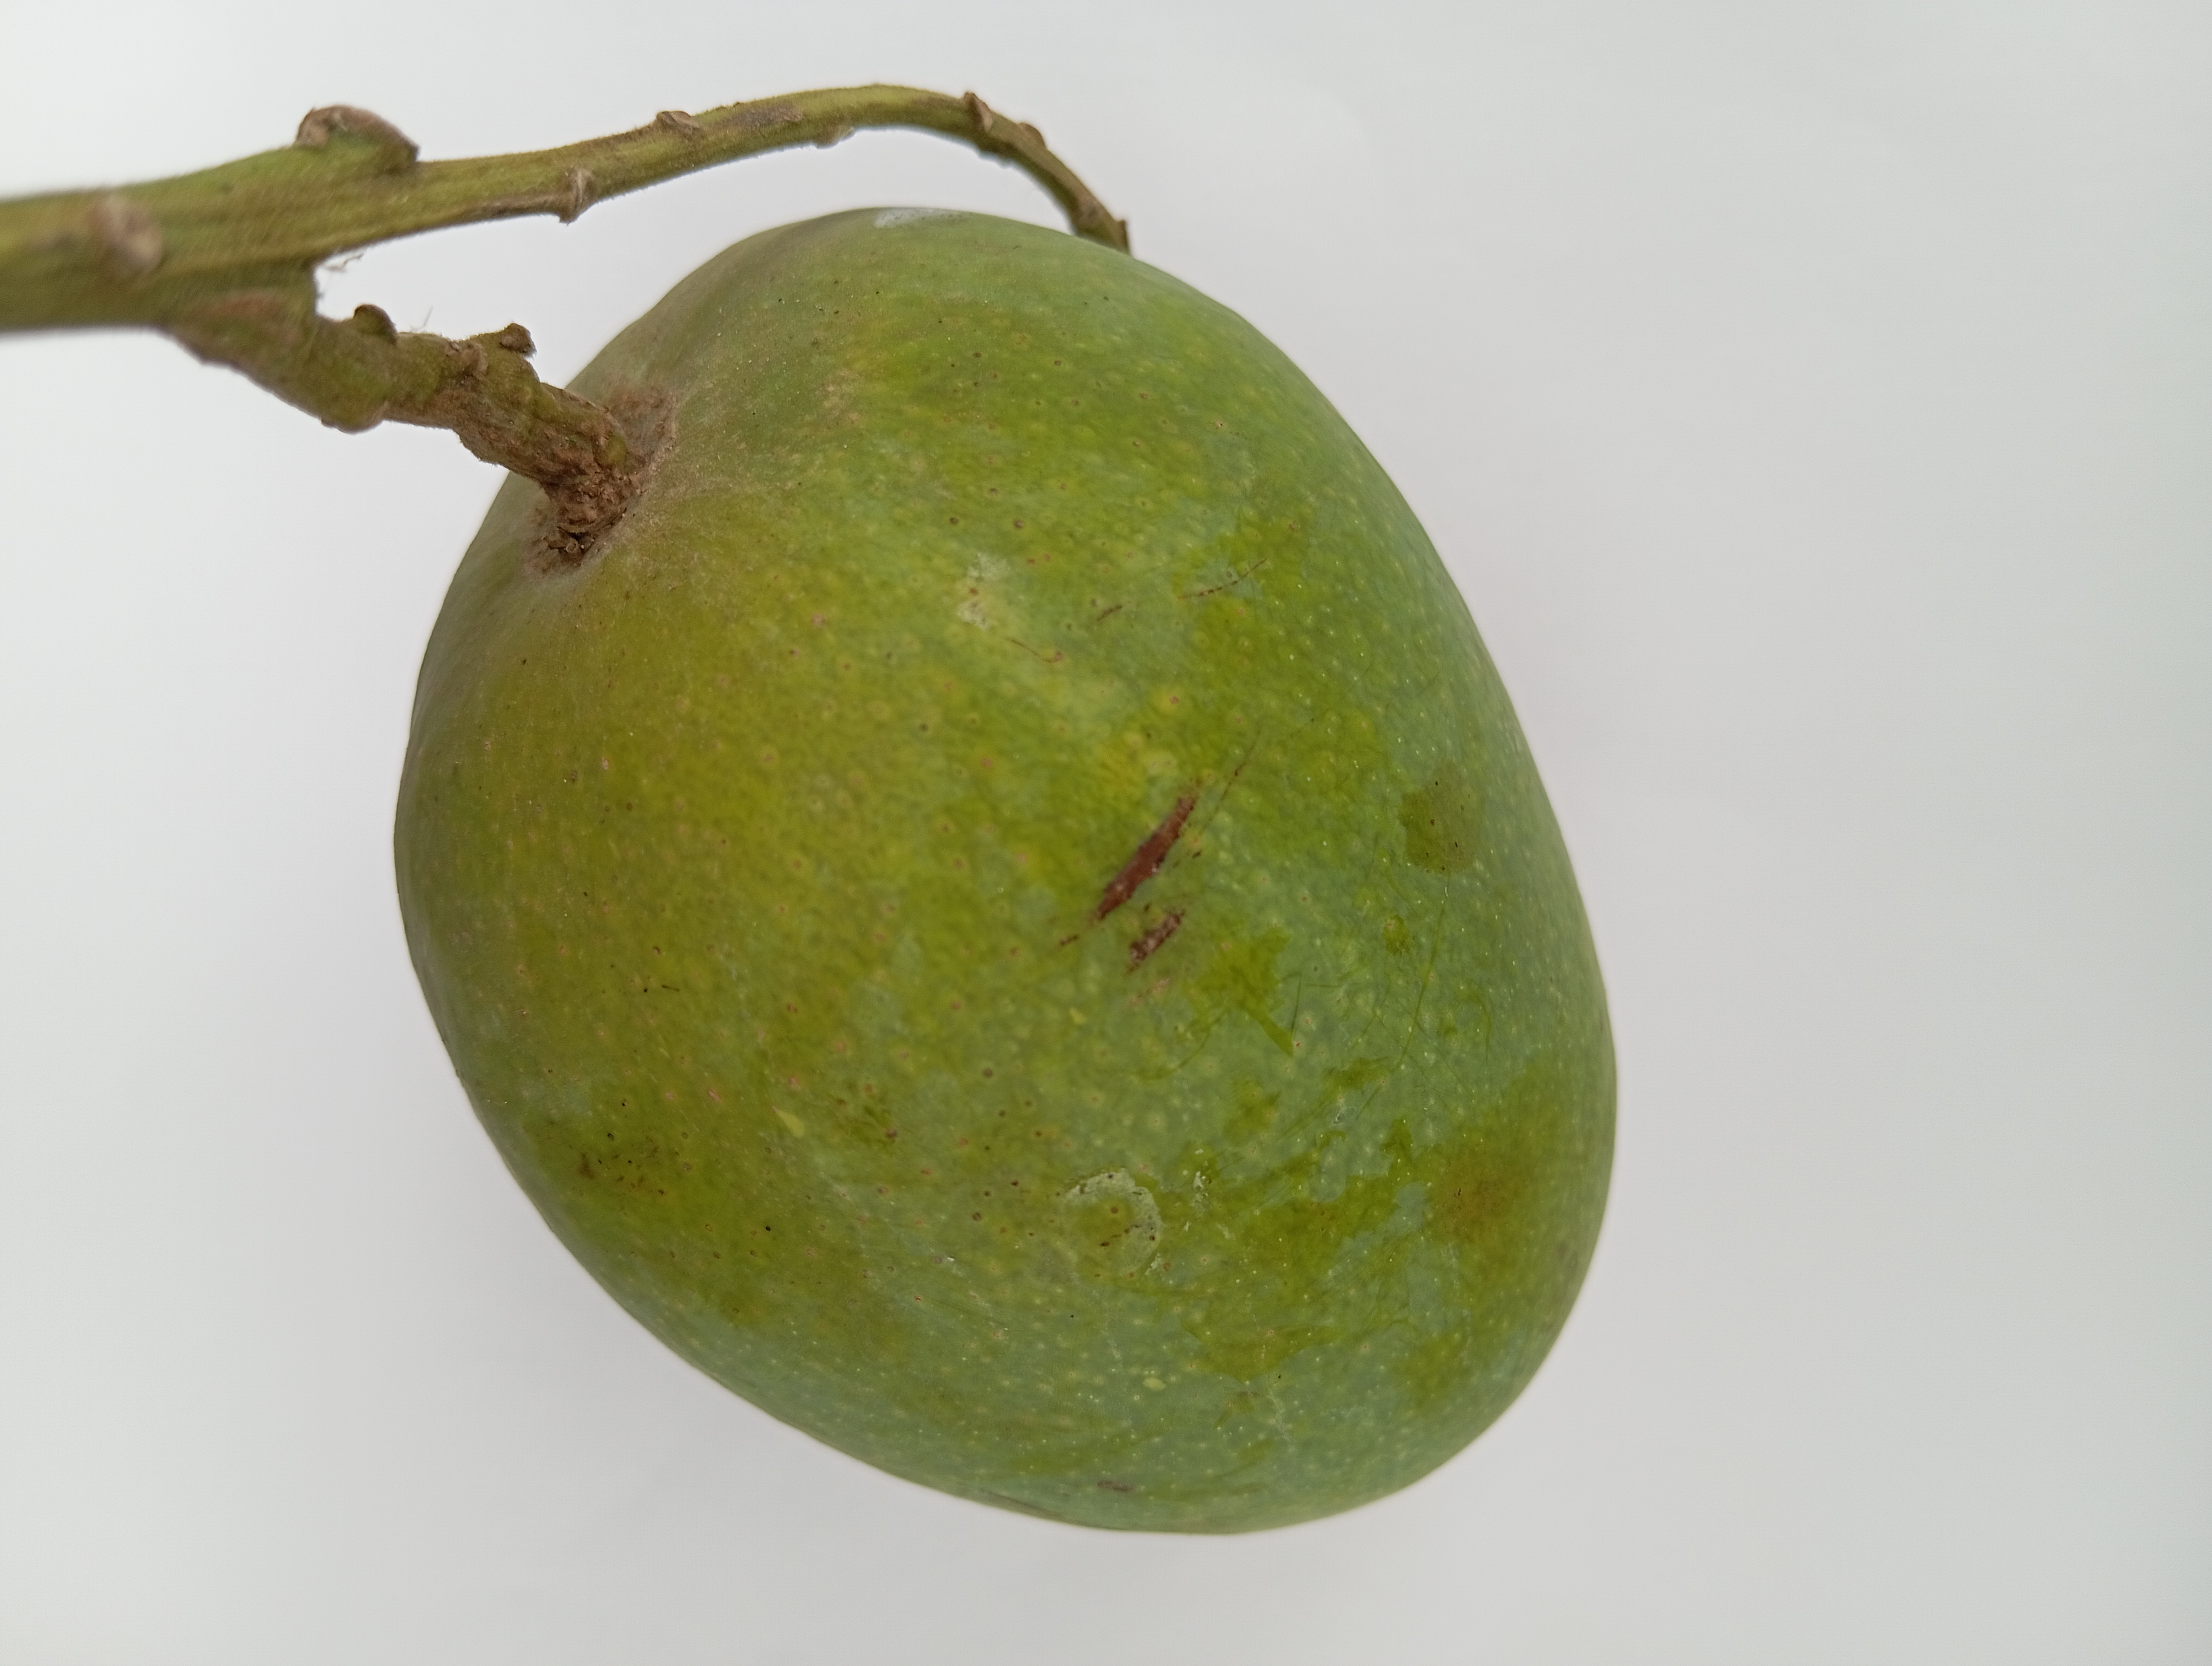
Mango variety: Himsagar